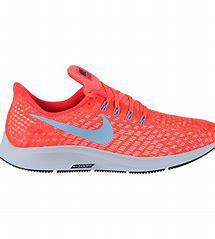
Brand: Nike
Model: Air Zoom Pegasus 35